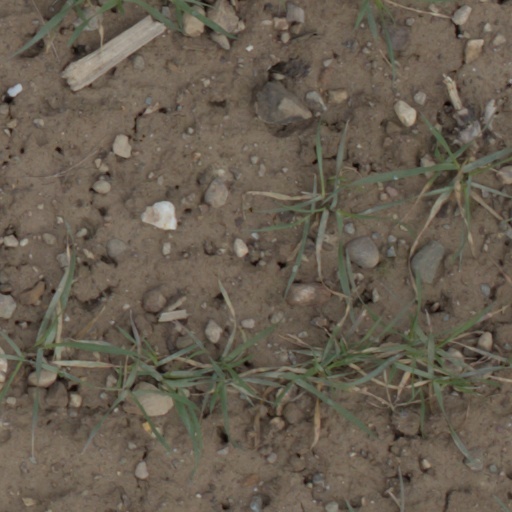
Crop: wheat